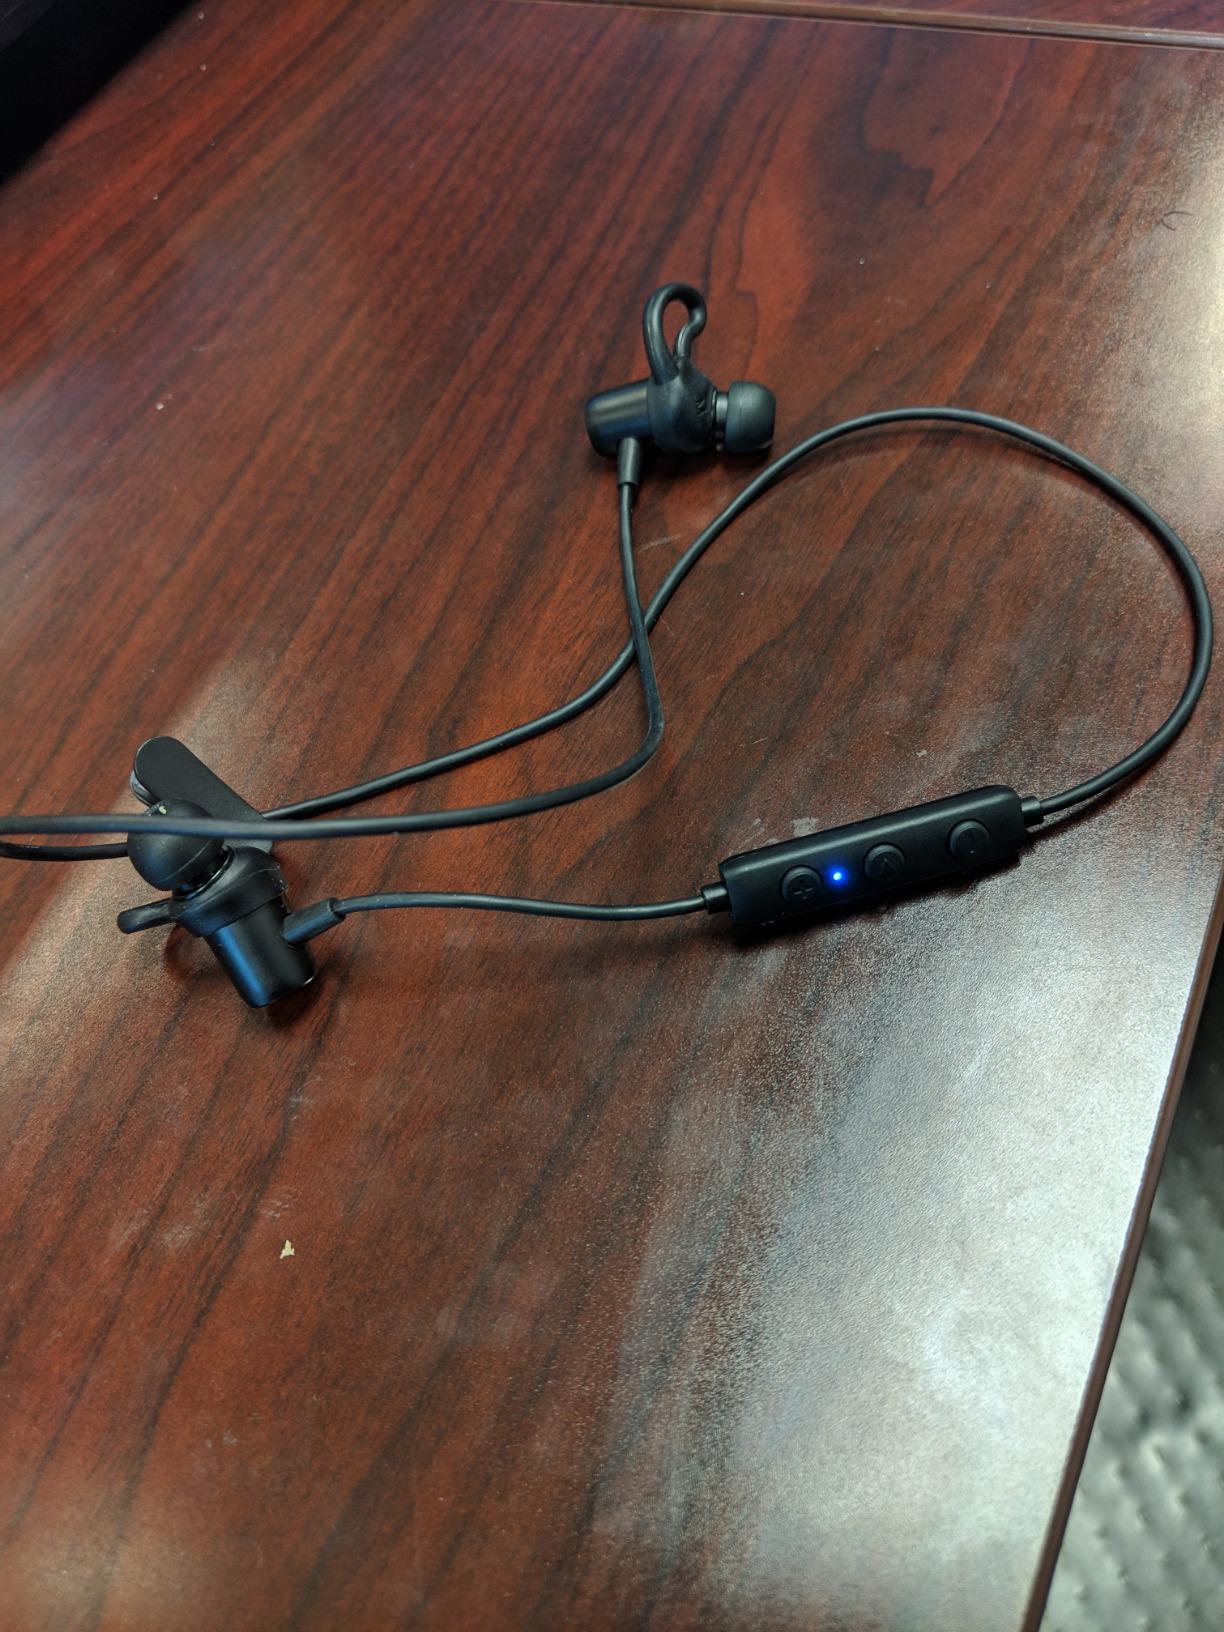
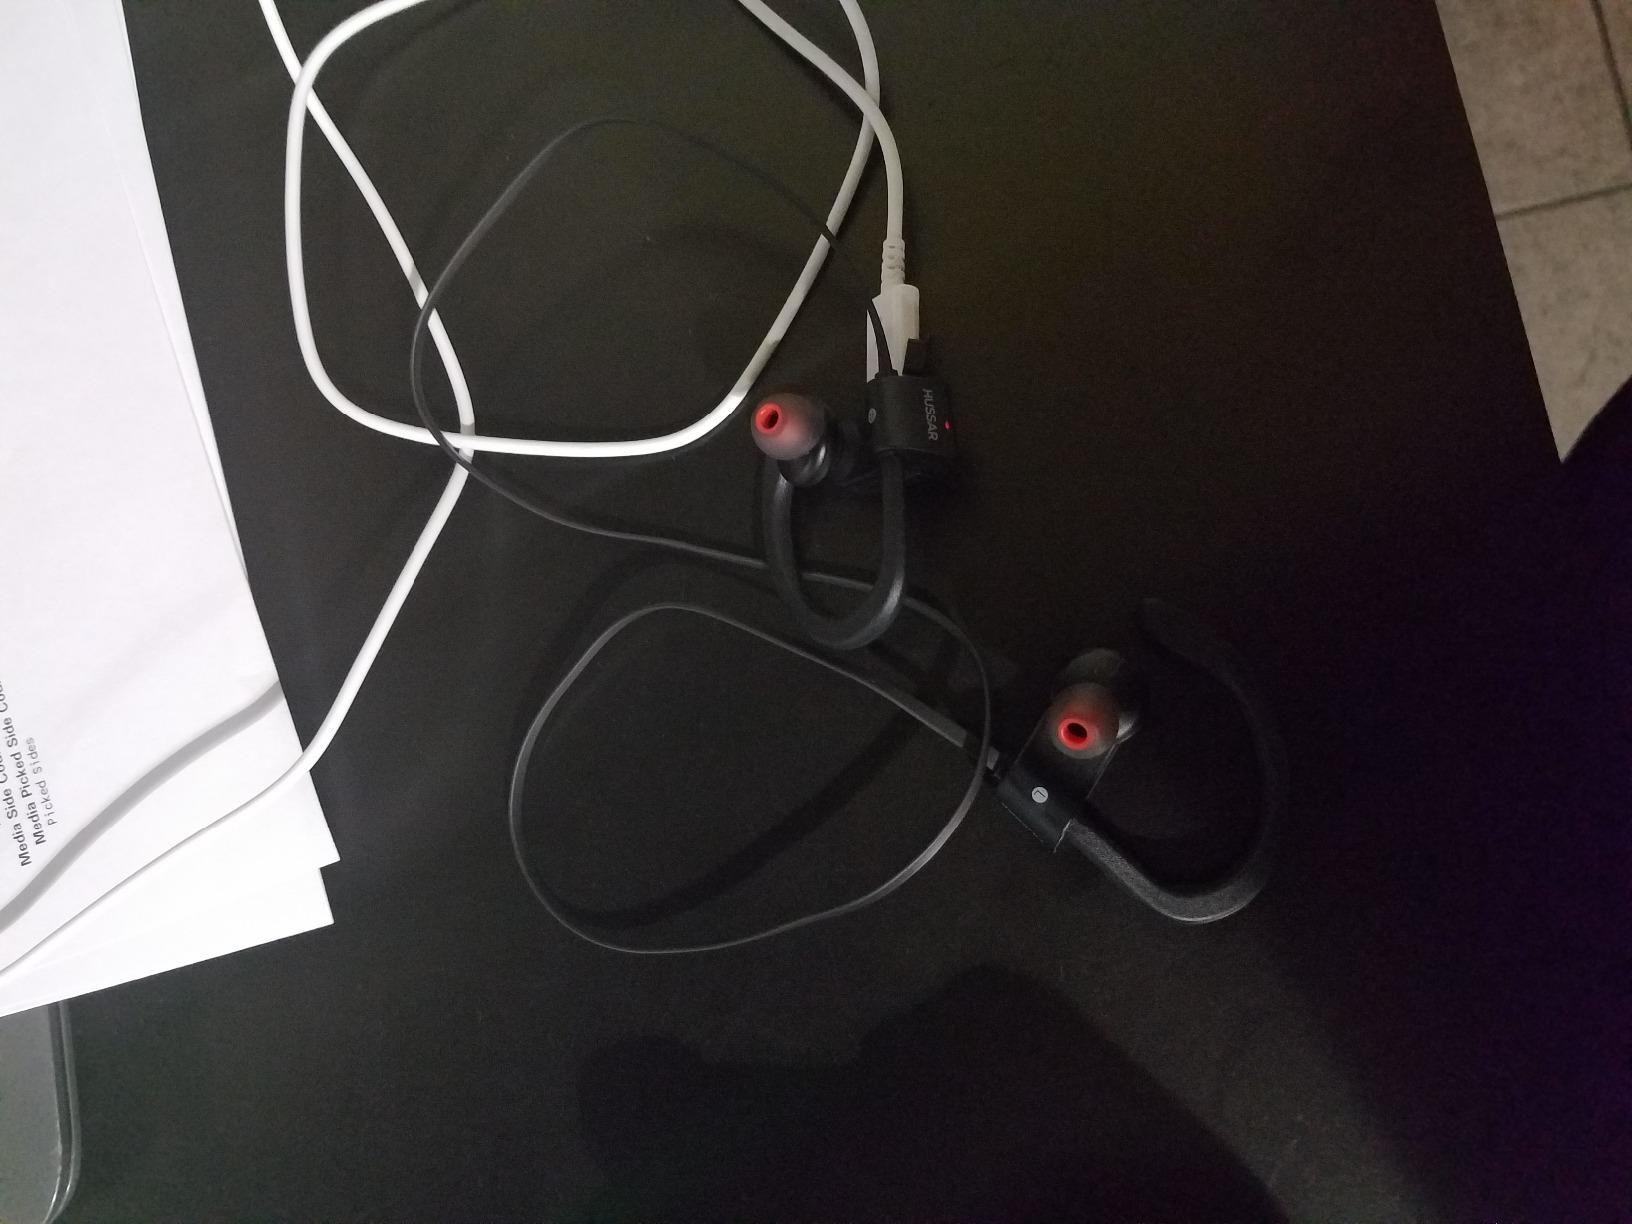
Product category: headphones
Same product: no